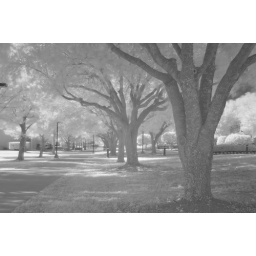
The trees near the bell tower and the library